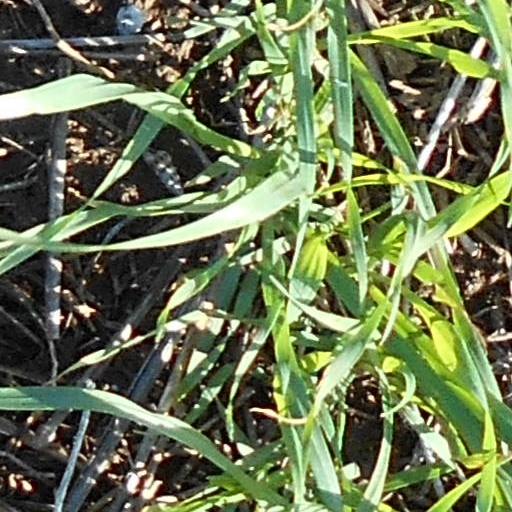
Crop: wheat